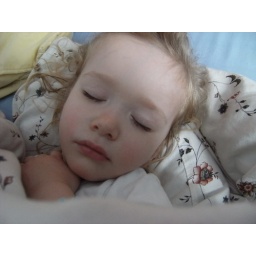
Snowy light streams in from the window while Vivian sleeps in a big girl bed.